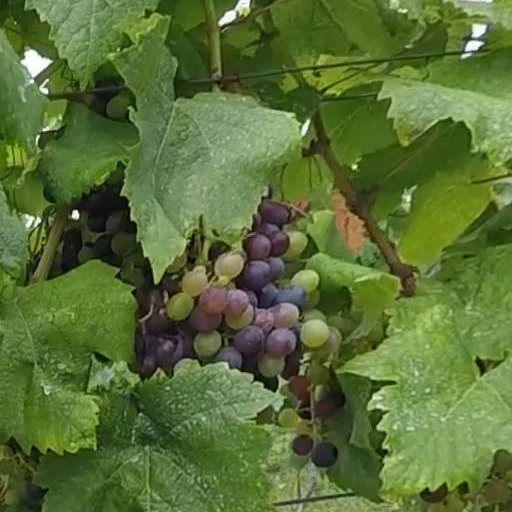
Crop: grape